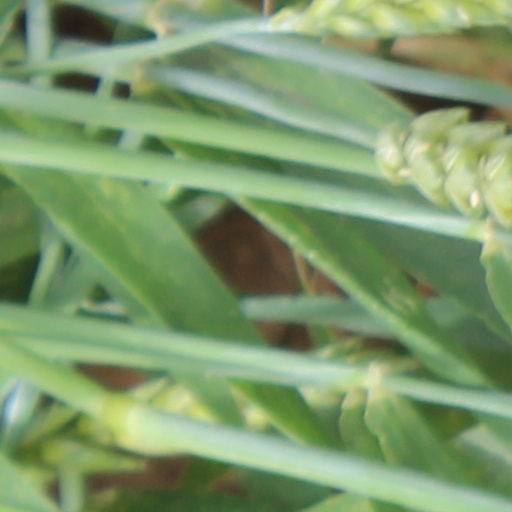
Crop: wheat